Church of Our Lady, Kortrijk

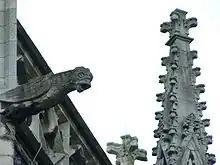
A Gargoyle on the outside

The church played a major role in the history of the County of Flanders. The original chapel was situated within the domain of the Counts of Flanders which was, except for the part along the river Lys, fully walled. By request of Balduin IX and his wif Mary of Champagne, the chapel was extended and became church. Inside a collegiate chapter with twelve canons in honour of our lady was installed by request of the Count. This chapter received papal approbation in 1203 by Pope Innocent III. Th count provided himself the Prebendaries and gave important relics, that came from Jerusalem with the crusades. The chapter was considered one of the most important of Flanders.